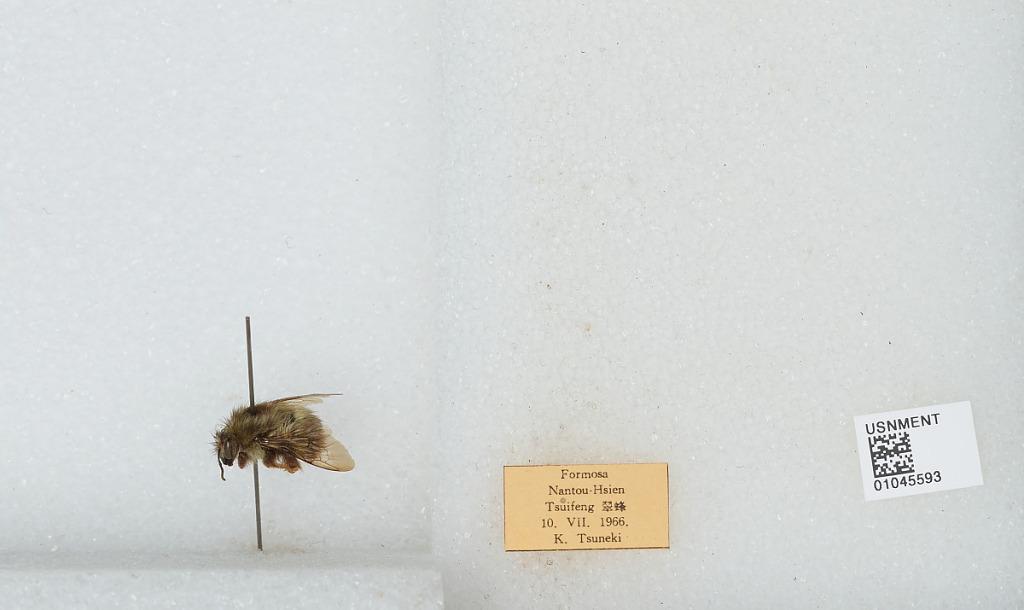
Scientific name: Bombus sp.
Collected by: K. Tsuneki
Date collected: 1966-7-10
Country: Taiwan
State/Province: Taiwan
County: Nantou
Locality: Tsuifeng